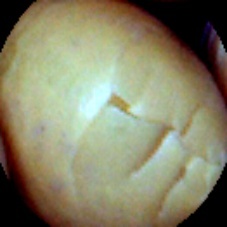
Label: Skin-damaged